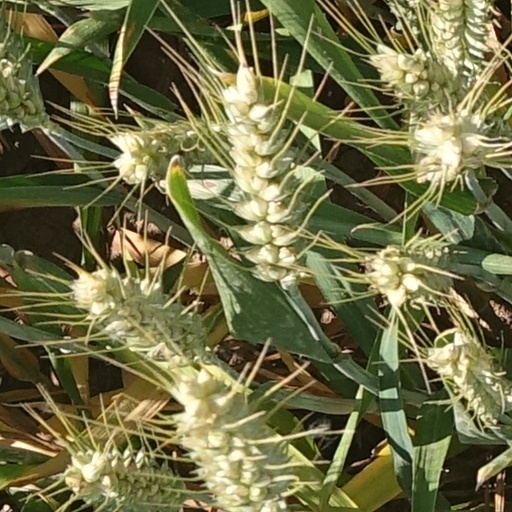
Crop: wheat